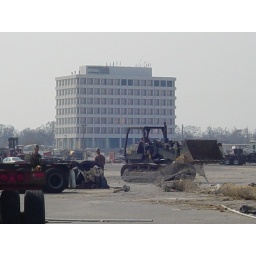
A bulldozer clearing debris in the parking lot of a commercial area where a badly damaged commercial office building stands in the distance.